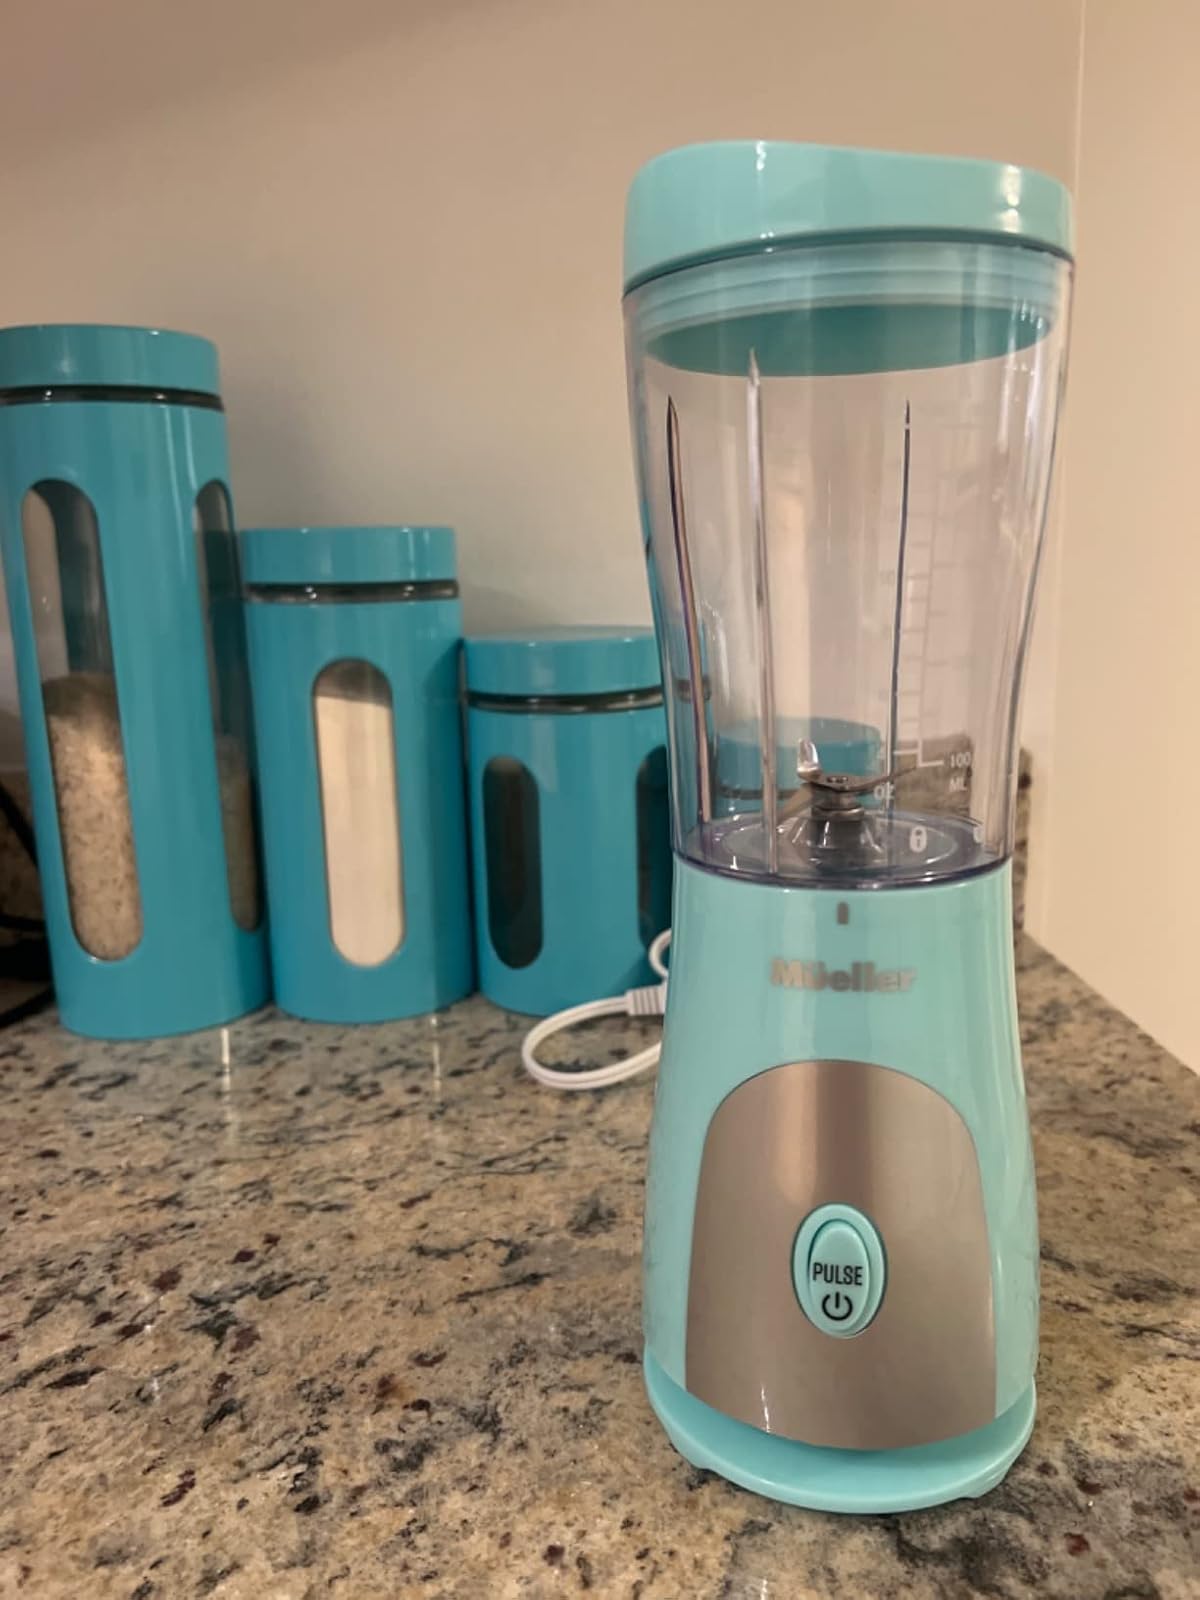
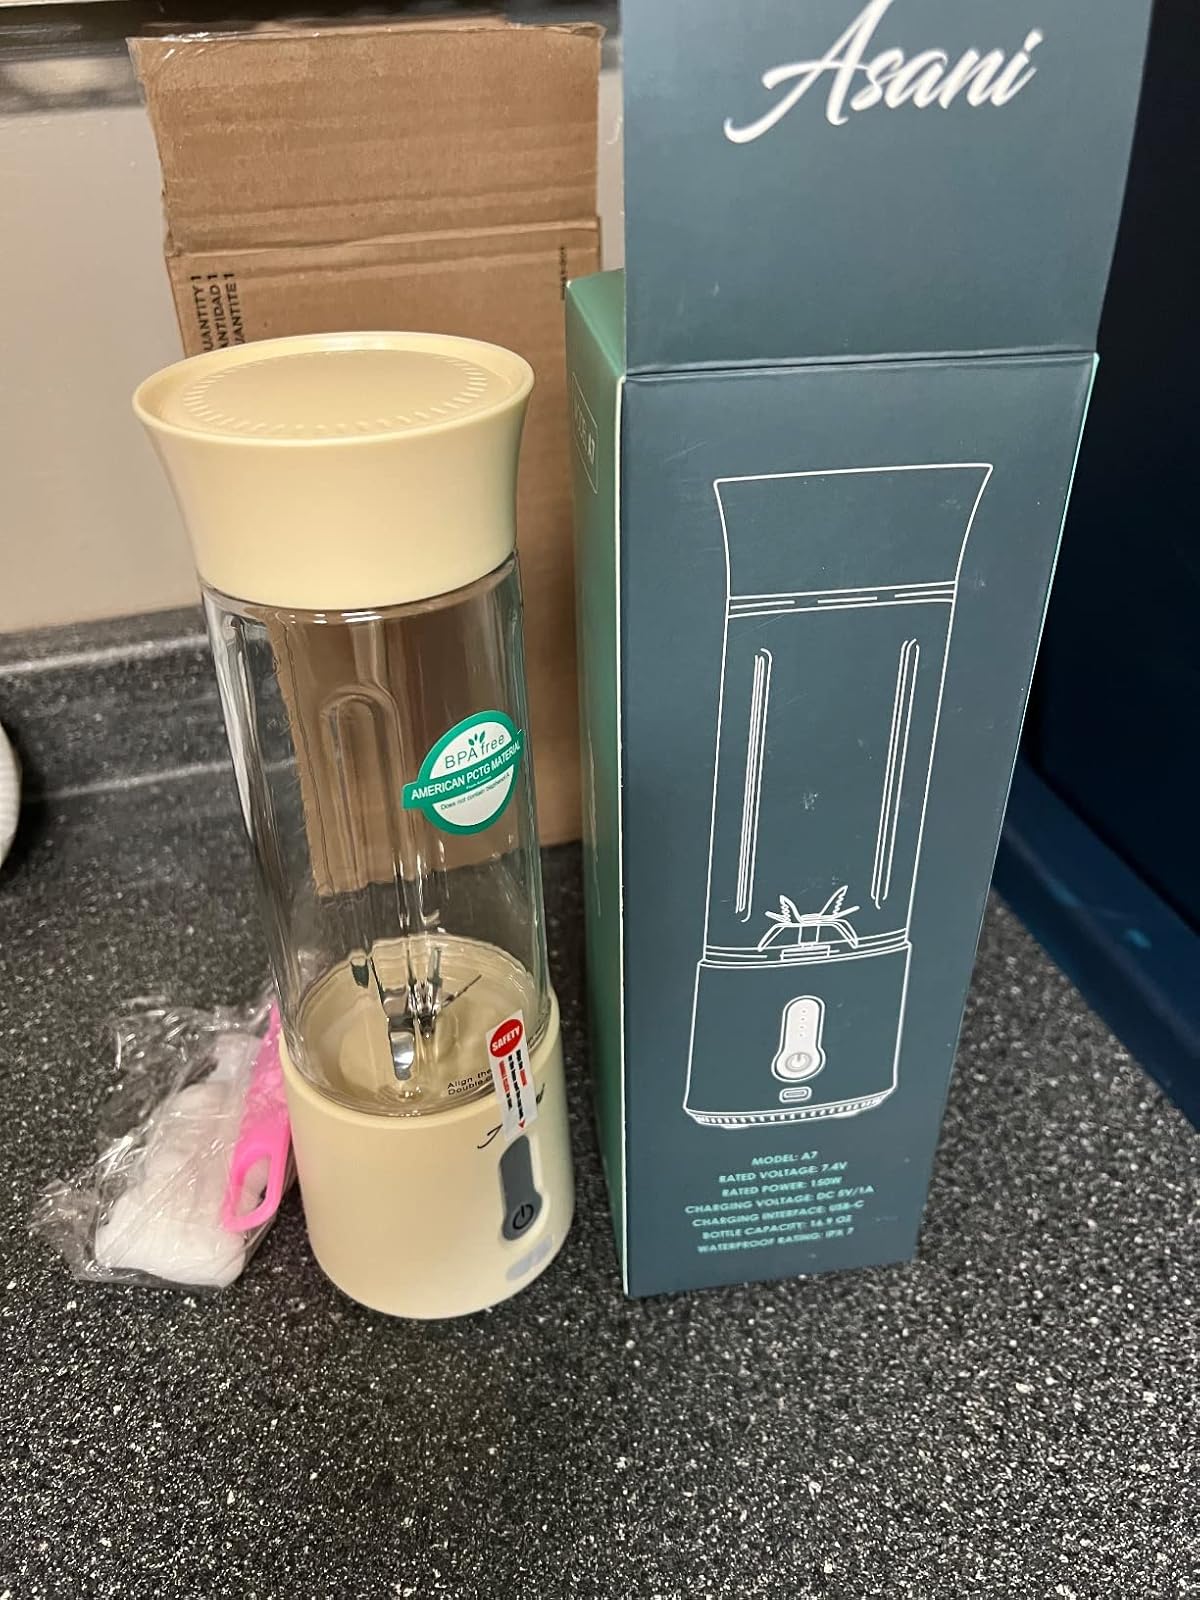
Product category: items_blender
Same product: no